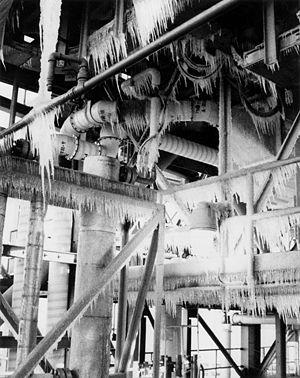
L’accident de la navette spatiale américaine Challenger est l'accident astronautique du 28 janvier 1986 qui se traduisit par la désintégration de la navette spatiale de la NASA Challenger 73 secondes après son décollage, provoquant la mort des sept astronautes de l'équipage de la mission STS-51-L. La défaillance d'un joint du propulseur d'appoint à poudre droit — adjacent au réservoir externe de la navette — en raison du froid, provoqua un départ de flammes. En quelques secondes, le feu endommagea le réservoir principal rempli d'hydrogène ; la structure céda sous la chaleur ; le dôme inférieur du réservoir se sépara et les forces aérodynamiques dévièrent la trajectoire de la navette entraînant sa destruction. Le poste d'équipage et de nombreux fragments de la navette furent retrouvés au fond de l'océan, lors des opérations de recherche menées au cours des mois suivants.